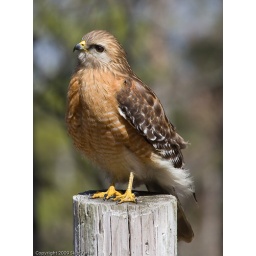
Taken on the side of the road near my house in Carthage, NCThis bird is very approachable. (better viewed large)